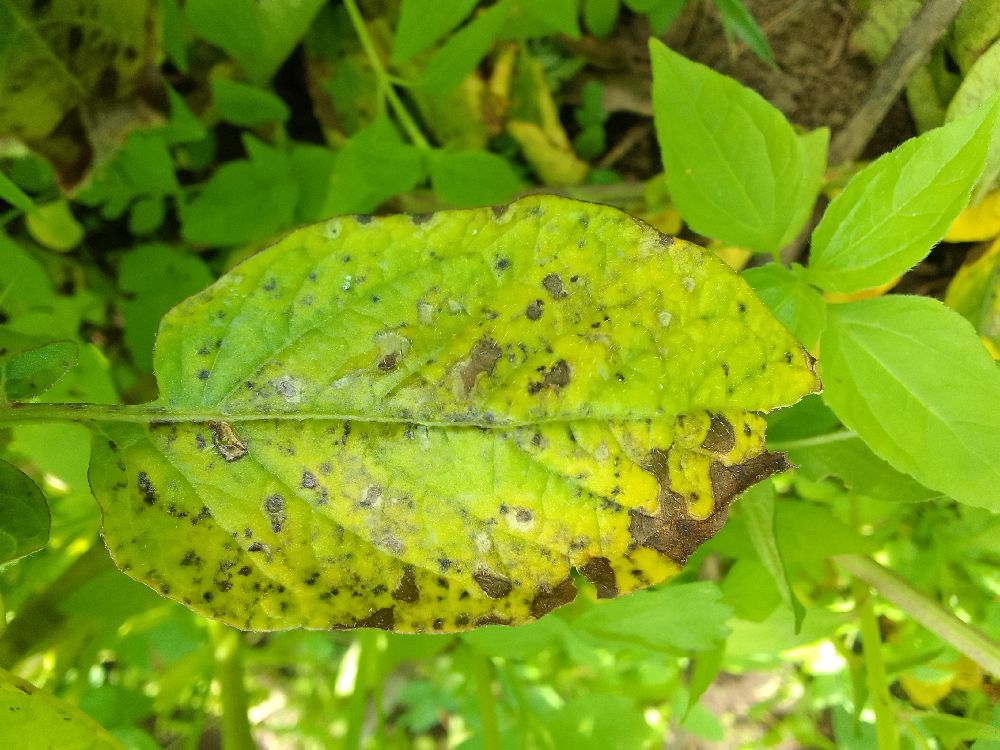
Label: Early blight